Plateresque

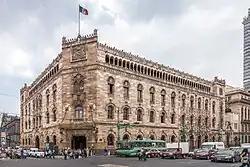
The Palacio de Correos (b. 1902–1907) in Mexico City, Mexico, is an important example of Neoplateresque in the Americas.

This is the period in which the Renaissance had taken hold on the Iberian Peninsula, although it had not yet reached its peak there. That event occurred with the amendments by Juan de Herrera and Philip II of Spain to the design of the monastery of El Escorial, whose construction began in 1563.